History of cartography

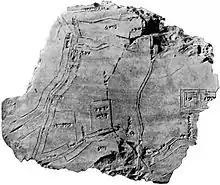
Clay tablet with map of the Babylonian city of Nippur

It is not always clear whether an ancient artifact had been wrought as a map or as something else. The definition of "map" is also not precise. Thus, no single artifact is generally accepted to be the earliest surviving map. Candidates include: